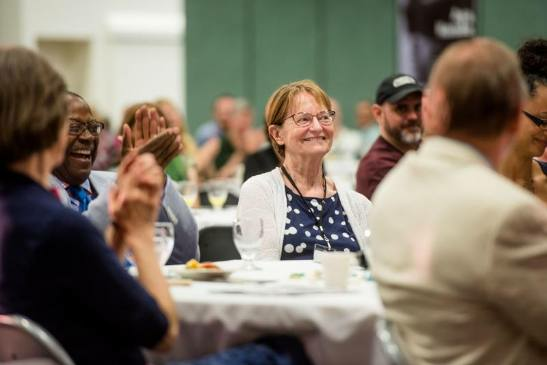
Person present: Yes